Communist Mazdoor Kissan Party

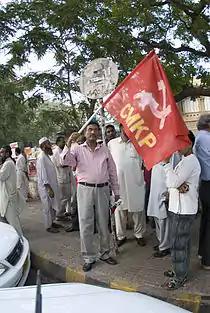
An activist from the Communist Mazdoor Kissan Party (CMKP) at a rally in Karachi, 2008

The party's politics were based on Major Ishaq's philosophy, and were focused on working with the peasantry of Pakistan. It arranged study circles regularly throughout the country and had an official circular named "Awami Morcha", which was edited by Mehfoz Khan Shujaat and published regularly.